Nero Wolfe (1981 TV series)

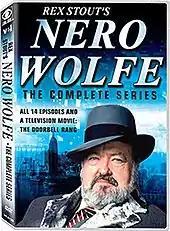
Cover of the Visual Entertainment, Inc., DVD release of "Rex Stout's Nero Wolfe: The Complete Series" (2017)

On May 3, 2017, VEI announced a DVD release for "Nero Wolfe". Reported to be "coming soon", "Rex Stout's Nero Wolfe: The Complete Series" comprises all 14 episodes and the 1977 pilot starring Thayer David.